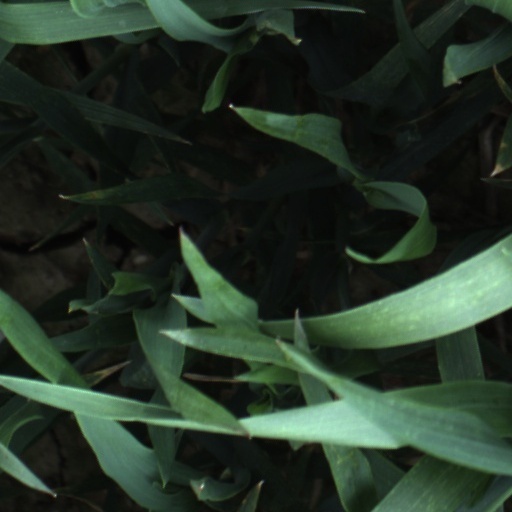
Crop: wheat